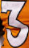
Number: 3